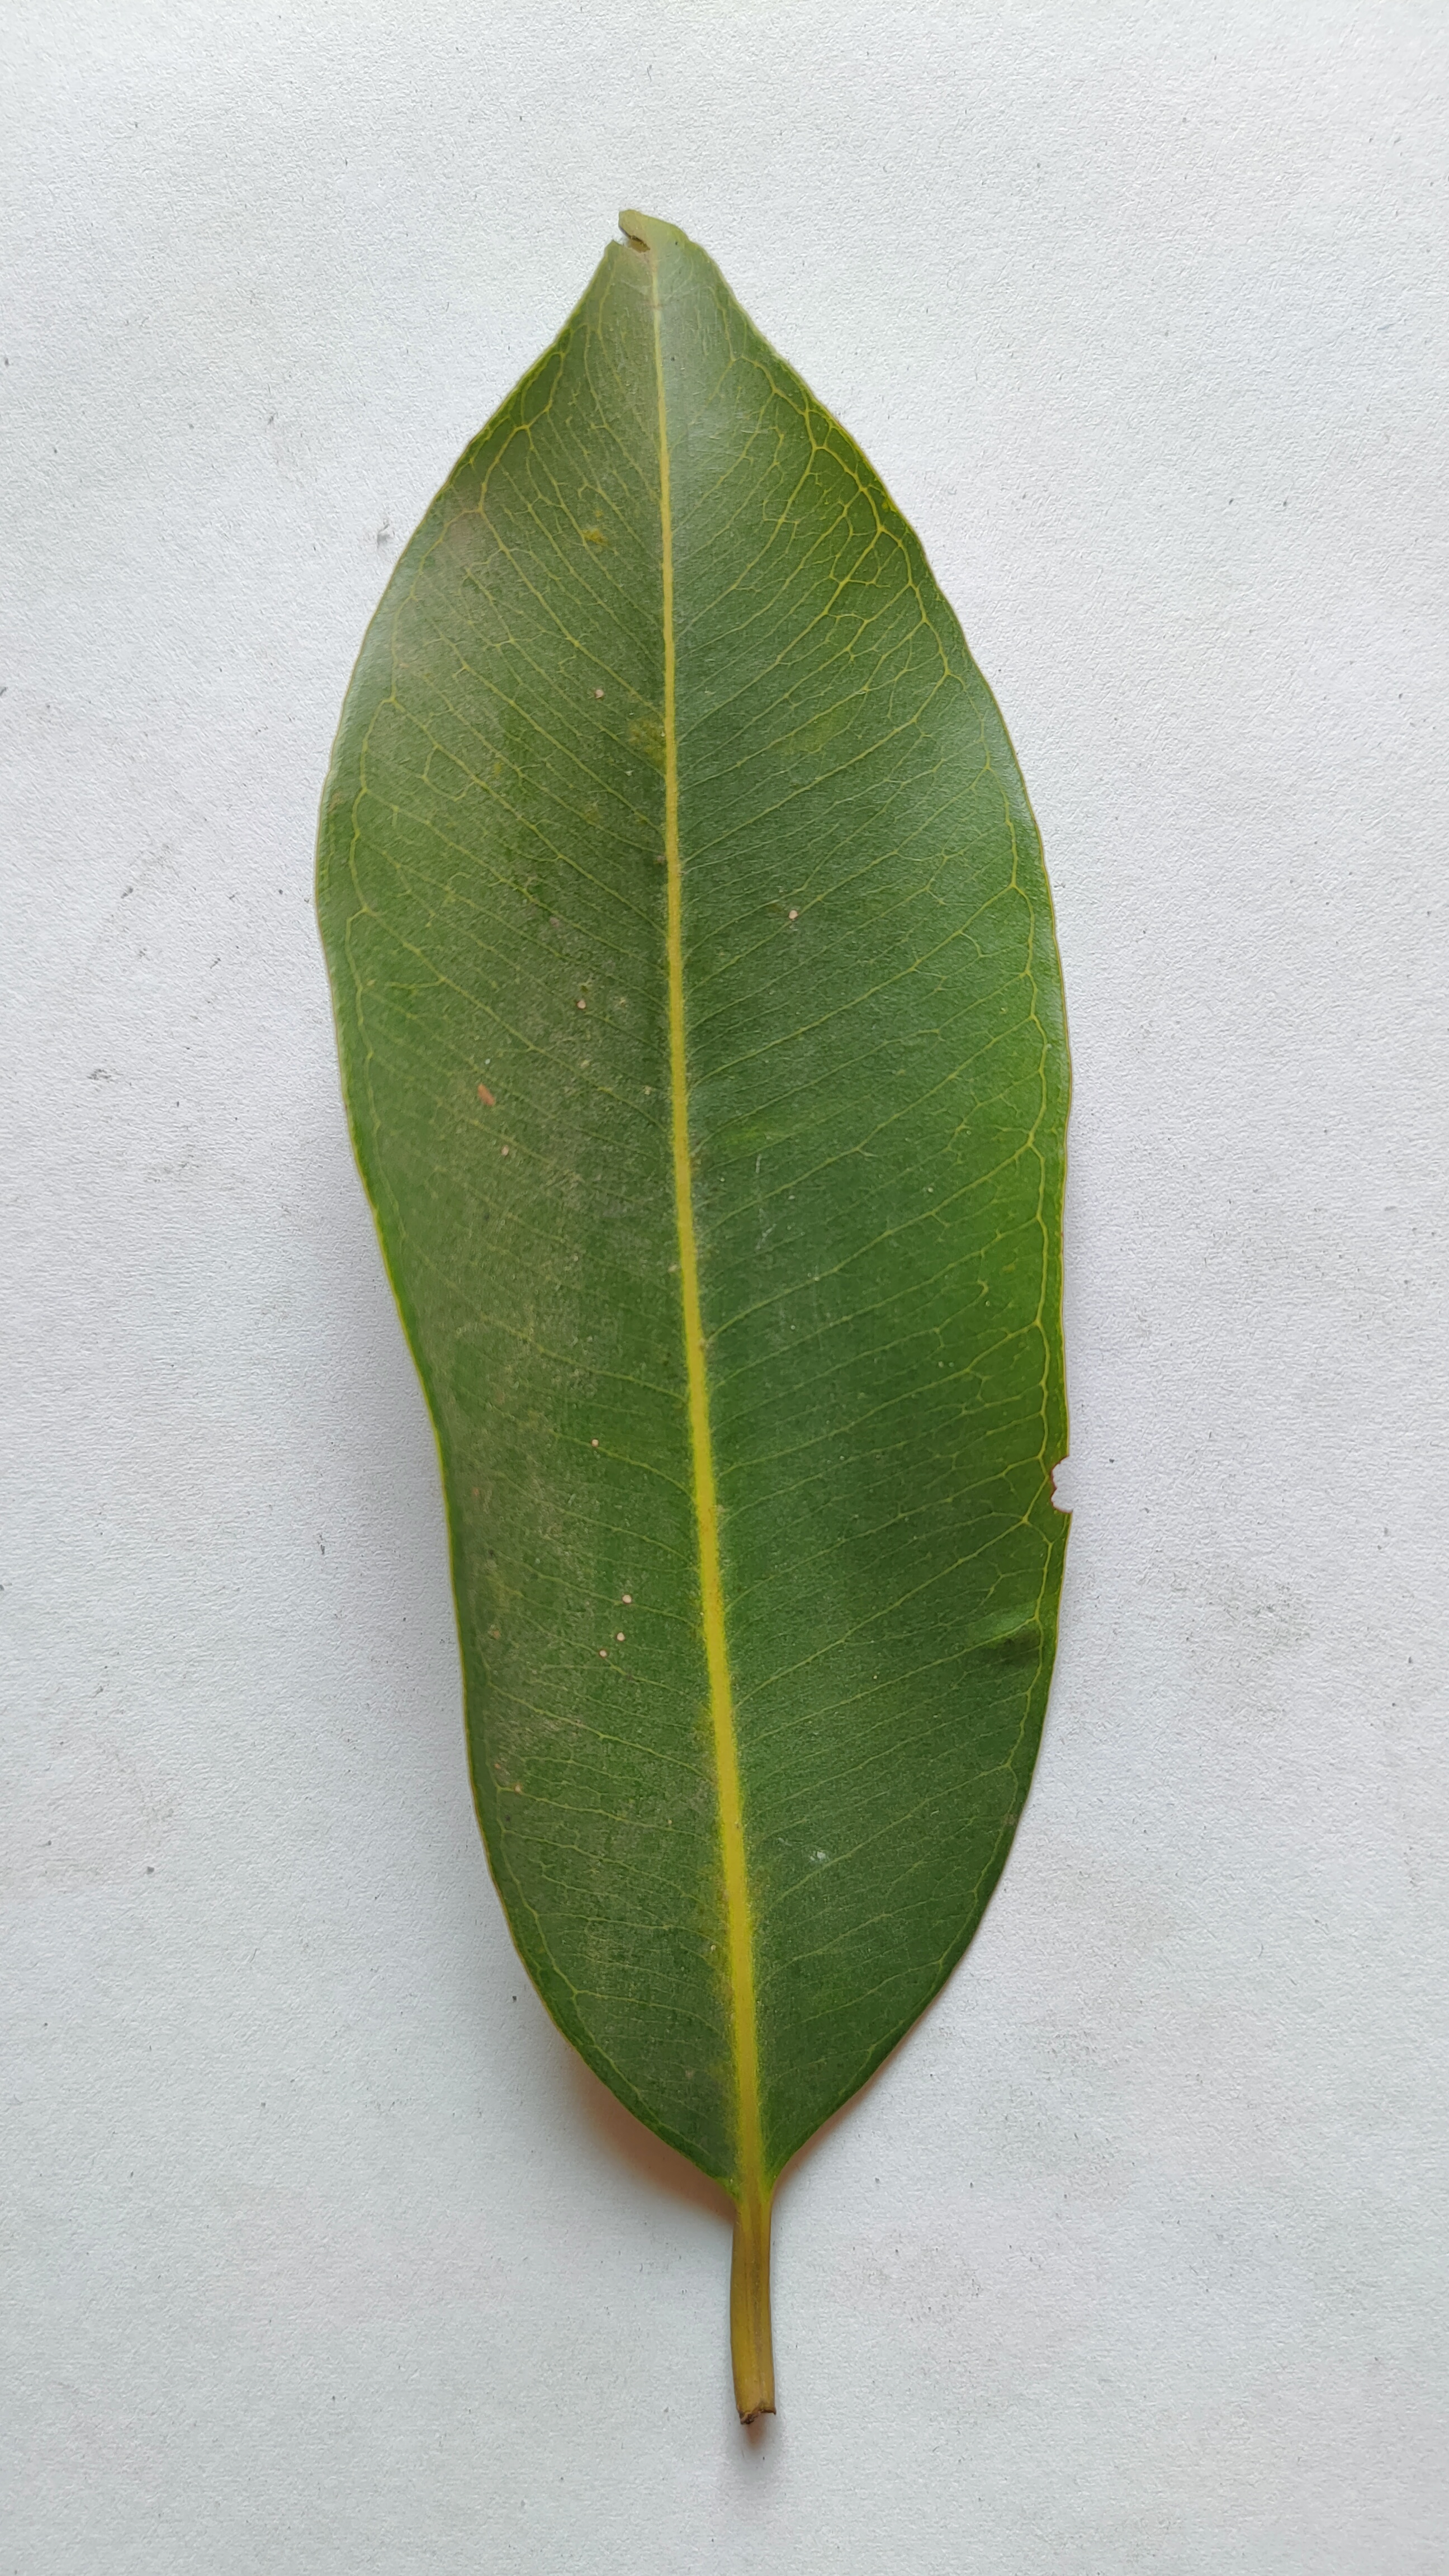
Leaf variety: Black plum